2023 French pension reform strikes

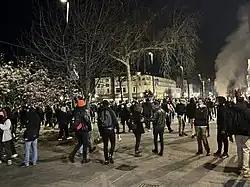
Demonstrations in Nantes in the evening of 16 March.

In the Place de la Concorde, thousands protested (figures are disputed between 2,000 protesters and 7,000). "France 24" reported that it was a "spontaneous and unplanned rally", but "Le Monde" stated that it was "organized by the union Solidaires and authorized by the administrative court". La France Insoumise leader Jean-Luc Mélenchon spoke to the crowd, declaring that Macron had gone "over the heads of the will of the people." He also claimed the reform had "no legitimacy – neither in parliament, nor in the street". It is possible that many joined the rally in Paris after being turned away by police from the "blockade of the Veolia warehouse in Aubervilliers".